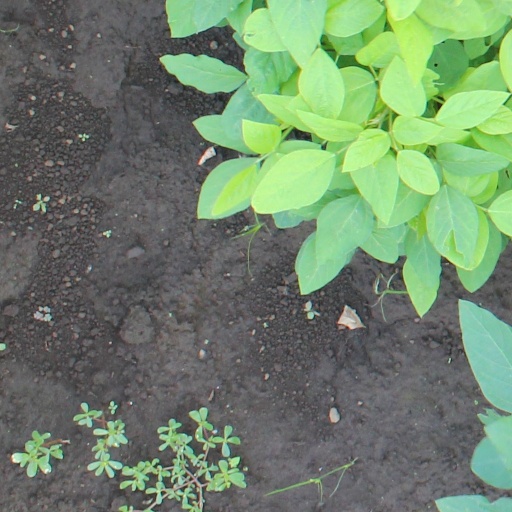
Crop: soybean